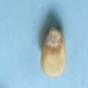
Maize quality: Good